Ami Shudhu Cheyechi Tomay

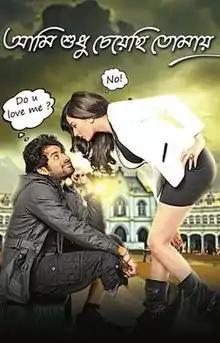
Theatrical release poster

Ami Shudhu Cheyechi Tomay is a 2014 Indo-Bangladesh joint production Bengali-language romantic action film directed by Ashok Pati and Anonno Mamun and produced by Ashok Dhanuka under the banner of Eskay Movies. The film was co-produced by Action Cut Entertainment. The film features Bengali actors Ankush Hazra, Subhashree Ganguly and Vikram Chatterjee in the lead roles. A co-production of India and Bangladesh, it is an official remake of the 2009 Telugu-language film "Arya 2". The music for the film was composed by Savvy Gupta, Hridoy Khan and Akassh.